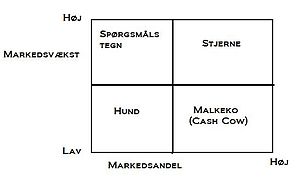
Bostonmatricen
En bostonmatrice
Billede af Bostonmatricens fire typer
Bostonmatricen er en økonomisk model for klassifikation af produkter. Ofte har en virksomhed mere end ét produkt i sit sortiment, og af den grund er det vigtigt at få styr på hvordan de forskellige produkter er placeret i forhold til hinanden, så her kan man inddrage Bostonmatricen, da denne er i stand til at sætte de forskellige produkter op imod hinanden, så man kan se hvilket stadie de forskellige produkter befinder sig på, og derud fra se hvor om det er et produkt der fortsat skal satses på. Bostonmatricen kan fint bruges sammen med Produktets livscyklus – PLC